Temple–Baraitser syndrome

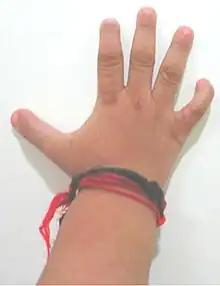
Small fingernails typical of Temple–Baraitser syndrome.

Temple–Baraitser syndrome (TBS) is a very rare autosomal dominant genetic disorder, characterised by intellectual disability, epilepsy, small or absent nail of the thumbs and great toes, and distinct craniofacial features.